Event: Nepal Earthquake
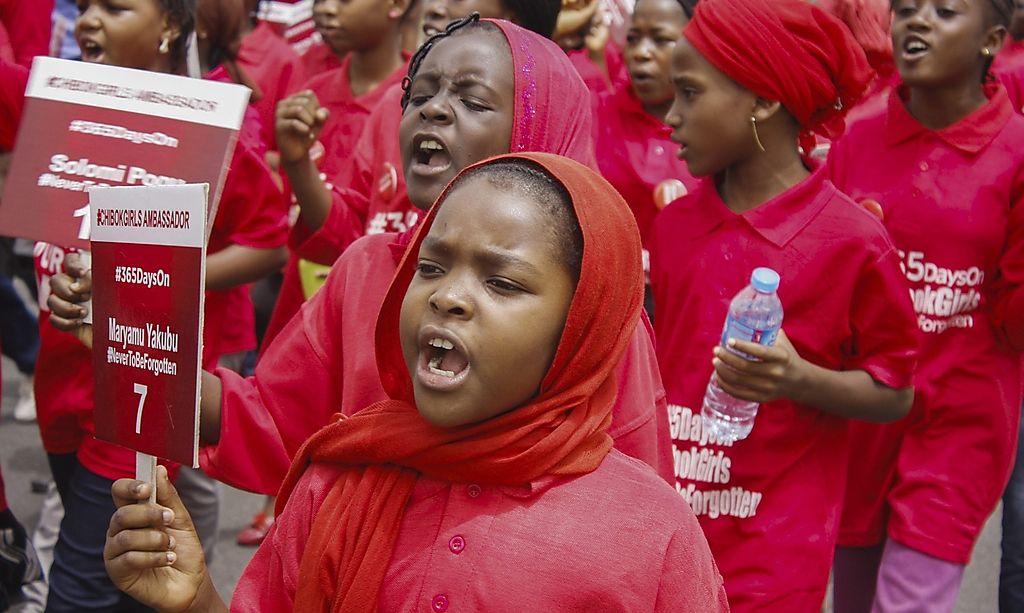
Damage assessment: no_damage